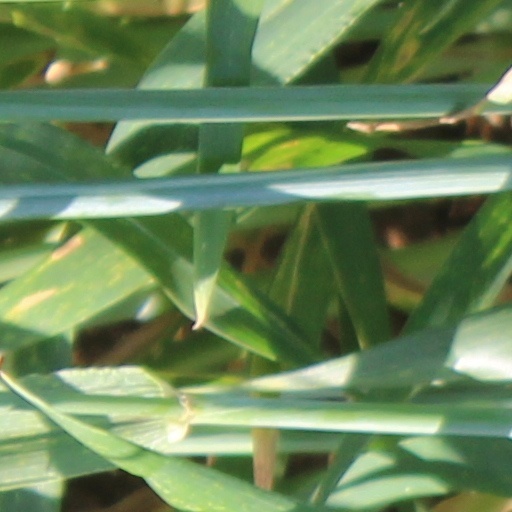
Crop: wheat